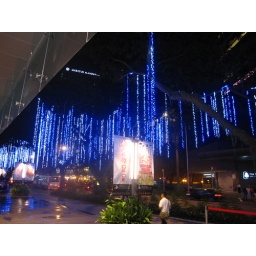
Blue fairy lights dripping from trees by the side of the road outside TripleOne Somerset.